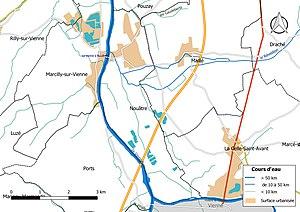
Carte du réseau hydrographique de la commune de fr:Nouâtre (France).
Nouâtre est une commune française du département d'Indre-et-Loire, en région Centre-Val de Loire.